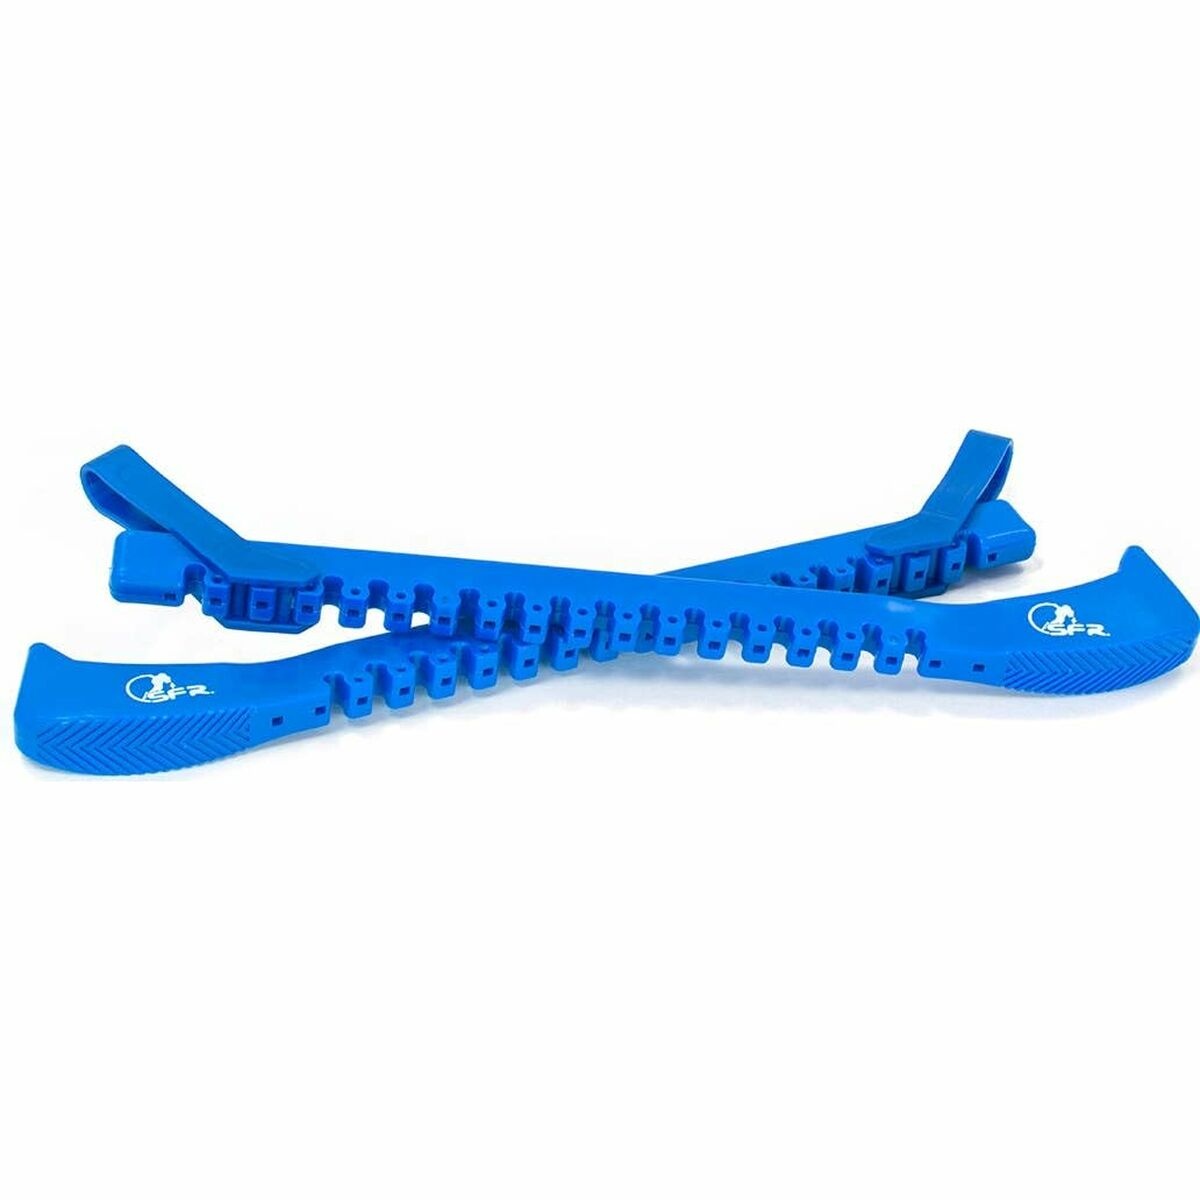
Supporto da parete per pattini in linea e a rotelle SFR Skates
Brand: SFR Skates
I bambini meritano il meglio, per questo ti presentiamo Supporto da parete per pattini in linea e a rotelle SFR Skates , ideale per coloro che cercano prodotti di qualità per i più piccoli! Scopri SFR Skates ai migliori prezzi! Taglia: Taglia unica Colore: Azzurro Design: Moderno General Product Safety Regulations information: SFR Skates https://www.sfrskates.com
Category: Sporting Goods > Outdoor Recreation > Inline & Roller Skating